Anniversary of the Unification of Italy

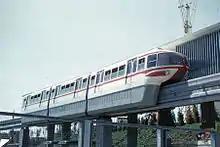
The monorail built in Turin for the centenary celebrations

Borrowing from the old Latin title "Pater Patriae" of the Roman emperors, the Italians gave to Victor Emmanuel II the epithet of "Father of the Fatherland". After his death, many initiatives were destined to raise a permanent monument that celebrated the first king of a united Italy, creator of the process of unification and liberation from foreign domination with Camillo Benso, Count of Cavour, Giuseppe Garibaldi and Giuseppe Mazzini. The result was the construction of the Victor Emmanuel II Monument in Rome, called for synecdoche "Altare della Patria" (English: "Altar of the Fatherland").